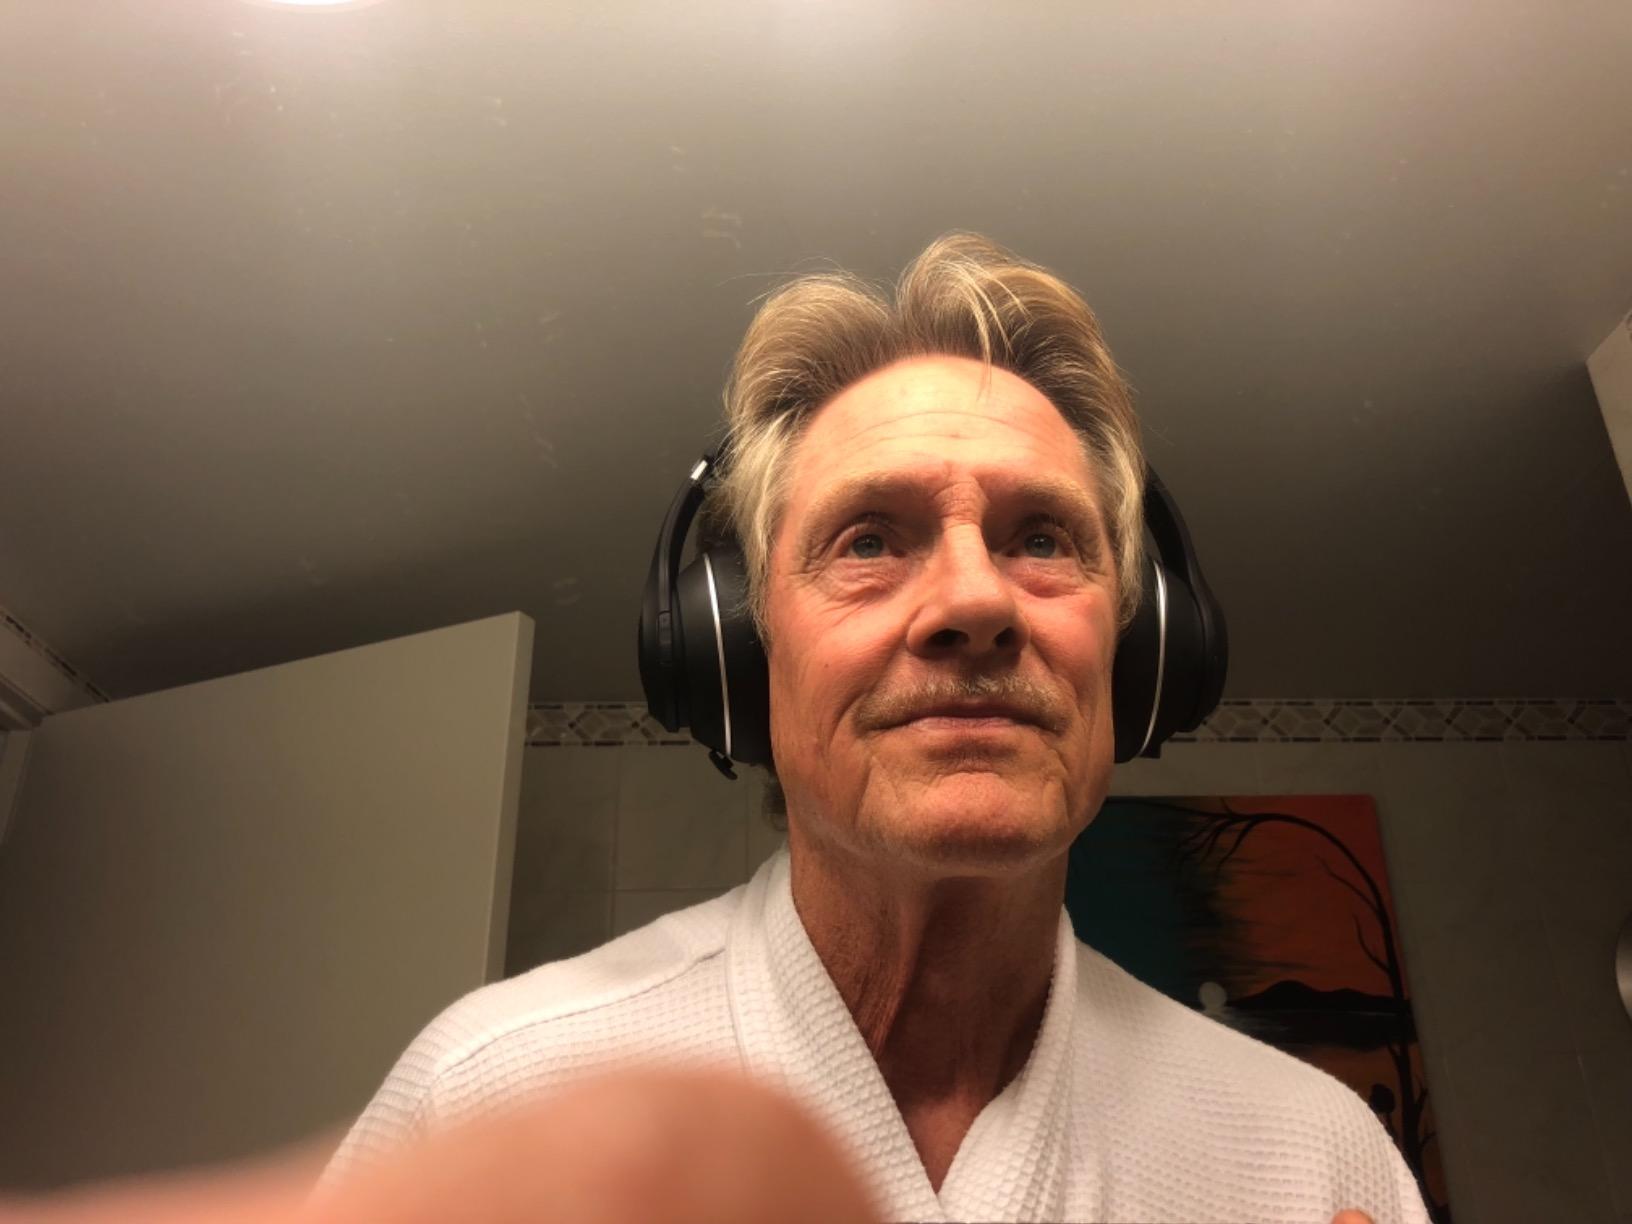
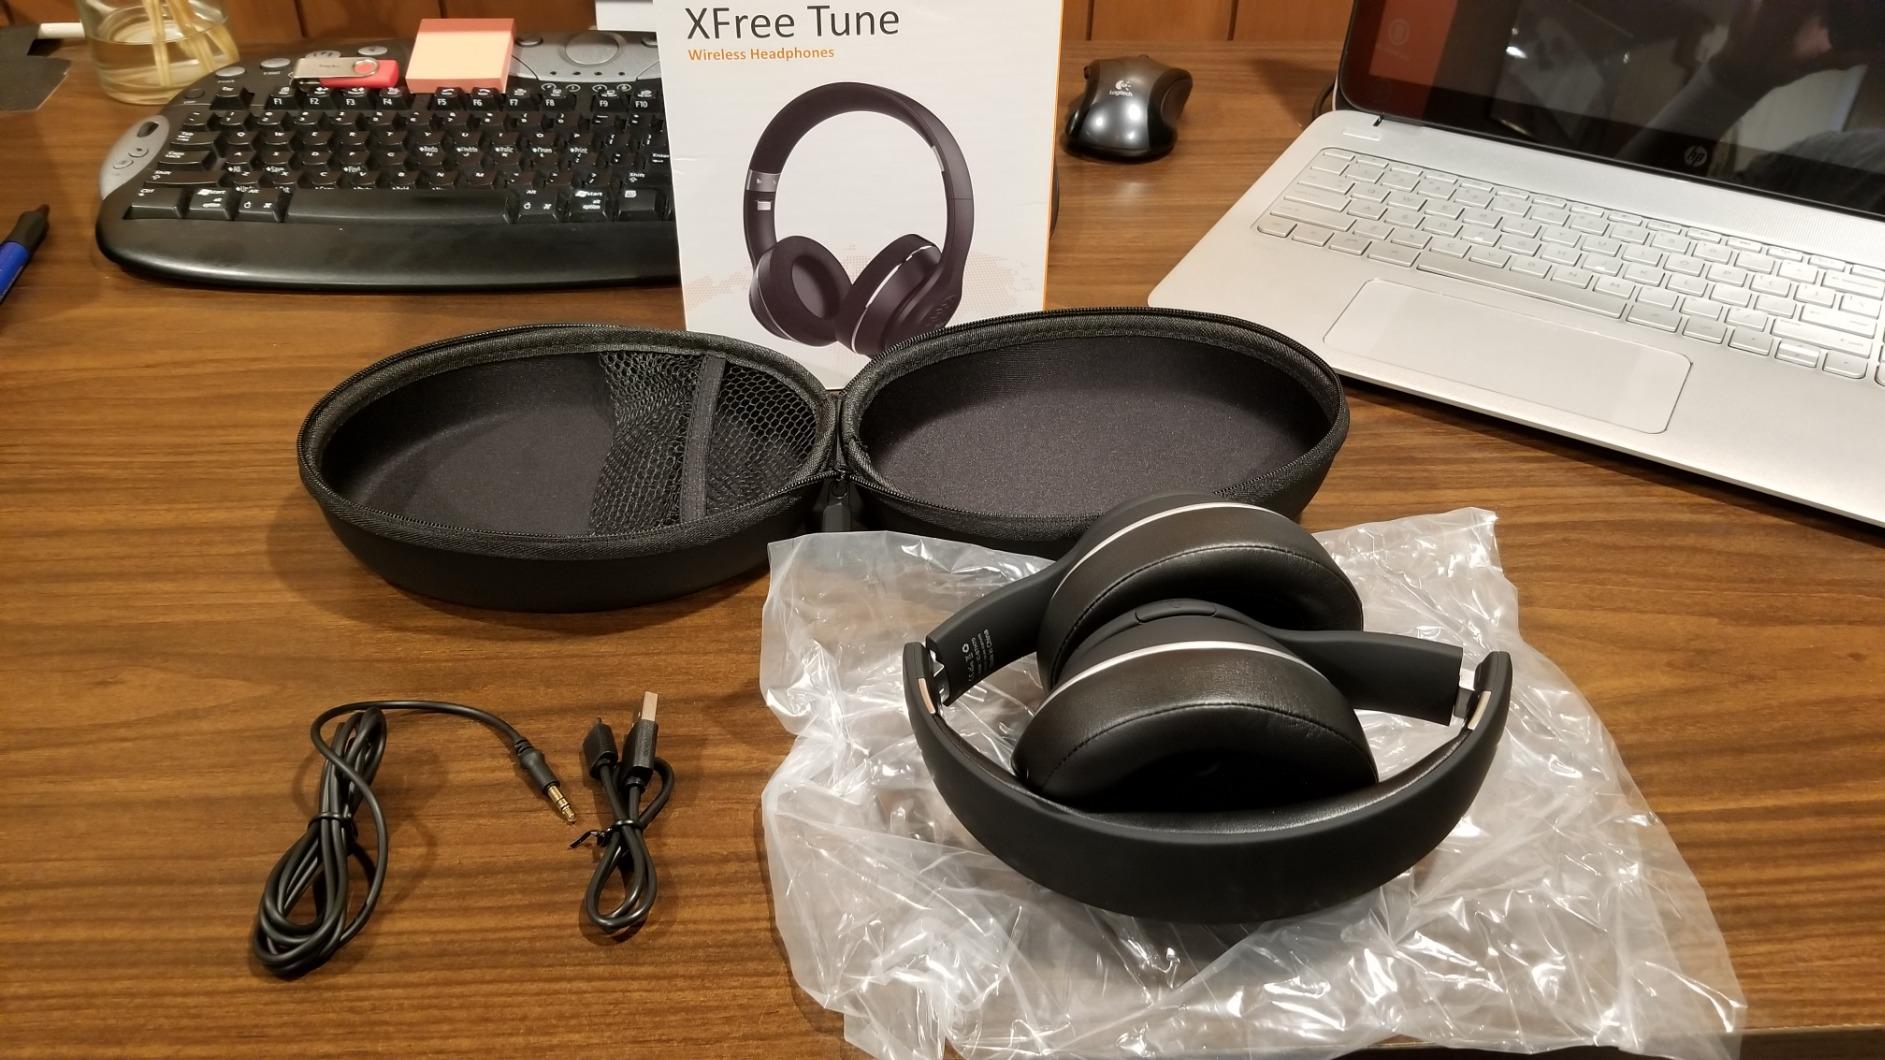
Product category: headphones
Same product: yes